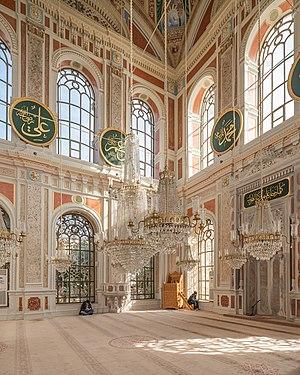
La mosquée d'Ortaköy, officiellement Grande mosquée Mecidiye, est une mosquée d'Istanbul en Turquie, située sur la pointe du Defterdar dans le quartier d'Ortaköy, signifiant littéralement le « village au milieu », en référence à l'avancée légère que constitue le quartier dans les eaux du Bosphore. Située au bord de la rive européenne du détroit qui sépare Asie et Europe, elle est construite en style néobaroque entre 1854 et 1855 par les architectes arméniens Garabet Amira Balyan et son fils Nikoğos Balyan pour le sultan Abdülmecit Iᵉʳ. De 1970 à 1973, le pont du Bosphore est édifié à proximité et forme aujourd'hui un arrière-plan insolite.